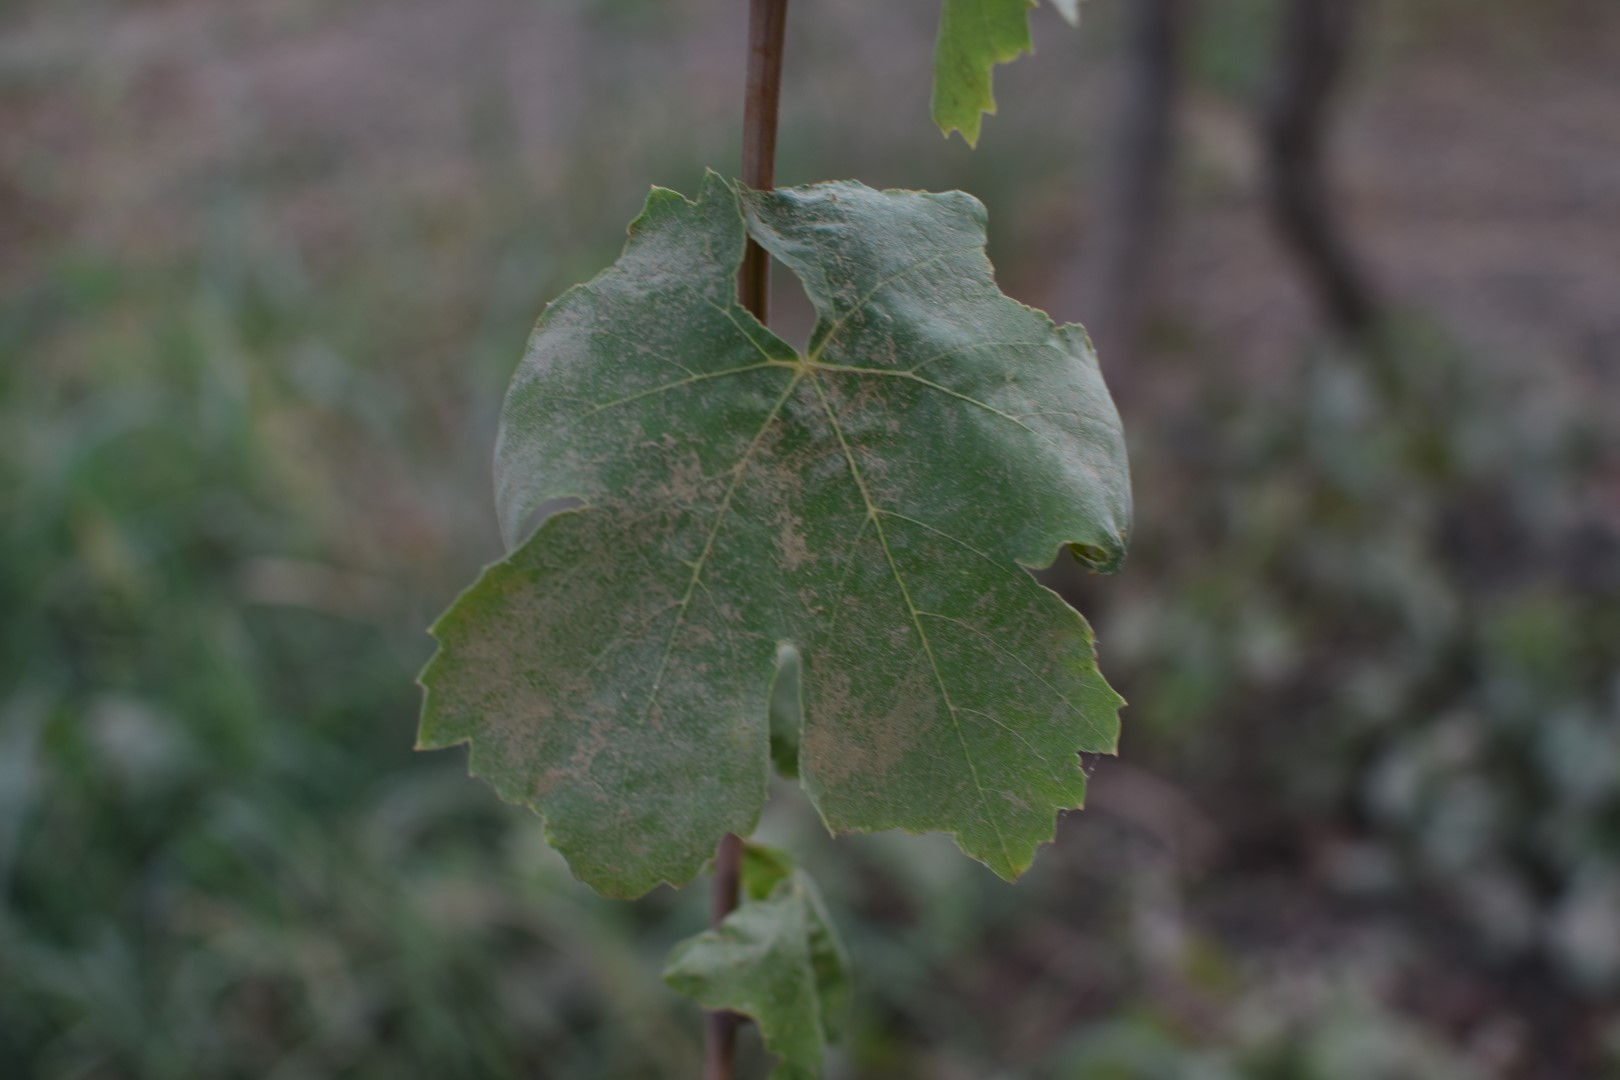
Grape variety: Thompson Seedless